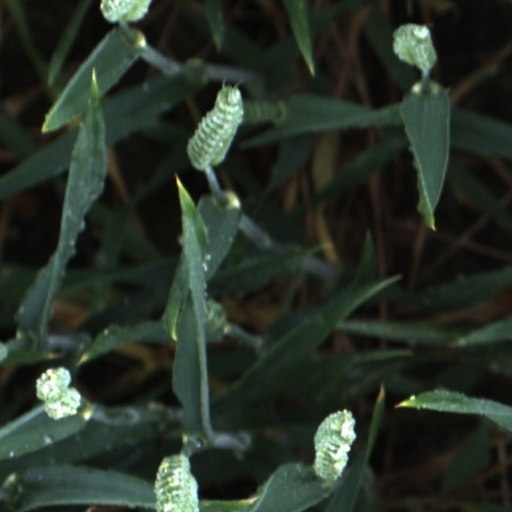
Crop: wheat